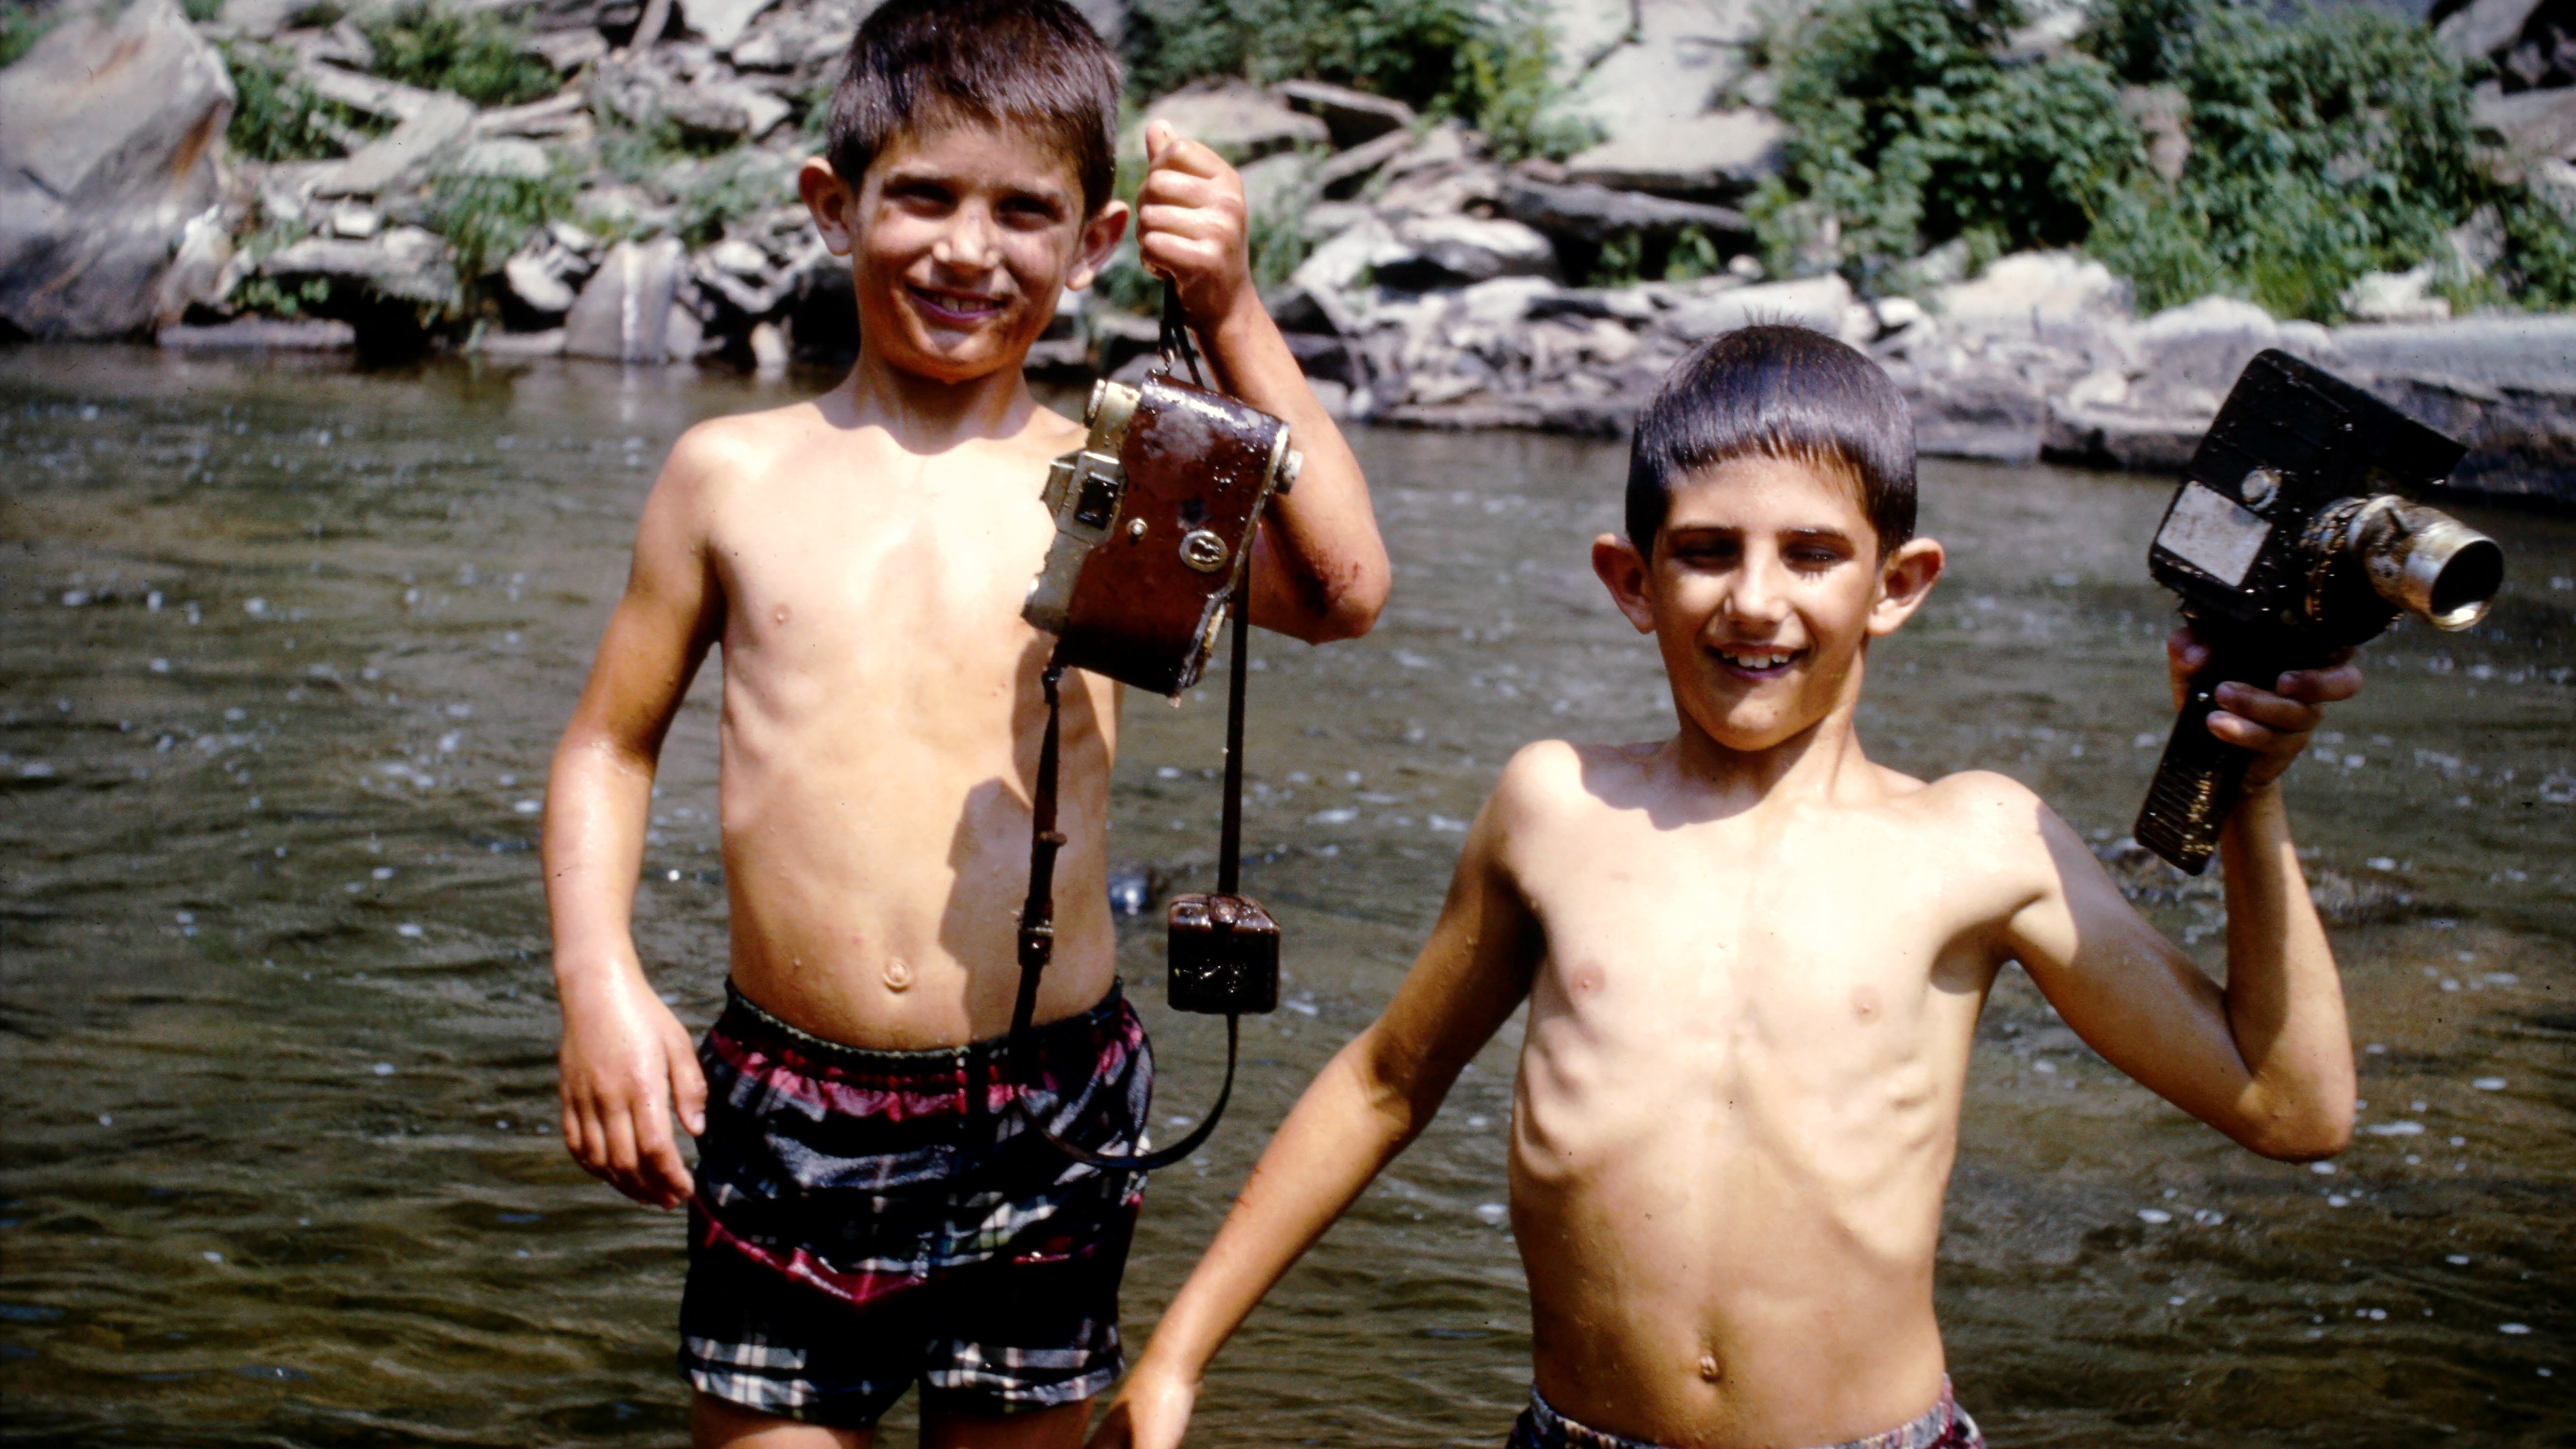
shirtless, boy, boys, shorts, trunks, river, swim, wading, water, smile, photograph, muscle, happy, plant, leisure, Barechested, people, chest, fun, recreation, People in nature, trunk, child, event, travel, camera, abdomen, adventure, stream, eyewear, tourism, board short, lake, vacation, jungle, rock, photography, water feature, necklace